América de Cali

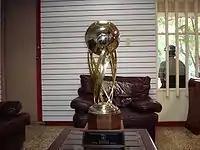
Copa Mustang 2001

Although the 1990s had seen América win three more championships, it also saw a new development that would drastically undermine the foundation of the club's success. The new problem was a direct result of América's long rumored connections to drug cartel leader Miguel Rodríguez Orejuela. The cartels had been laundering their money in the United States, and in 1995 President Bill Clinton became engaged in a new effort to stop it. He signed Executive Order 12978, which compiled a list of suspected drug cartel fronts. Under the new law, it was illegal for any American business to engage in financial transactions with these fronts. In all, over 1,000 Colombian individuals and businesses were placed on the list.